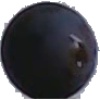
Label: blue_grape